Lordi

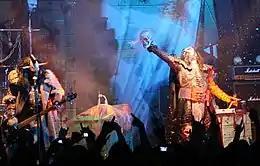
Lordi performing in Barcelona in 2009

At the beginning of 2004, Lordi began recording their second studio album. This time the album was produced by Hiili Hiilesmaa, with whom the band got along well. This second album was first released on 14 April 2004 as "The Monsterican Dream". Two songs from the album, "My Heaven is Your Hell" and "Blood Red Sandman", had been released as singles. Corresponding with the release of the album, the band's costumes and image were also reformed. The special edition of the album also contained a DVD of the band's own short film, "The Kin". The film, despite the success of the album it was attached to, has been poorly received. The album went gold two years after its release.